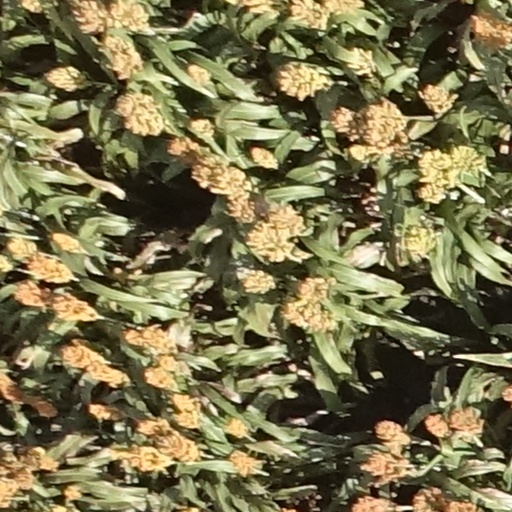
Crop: sorghum